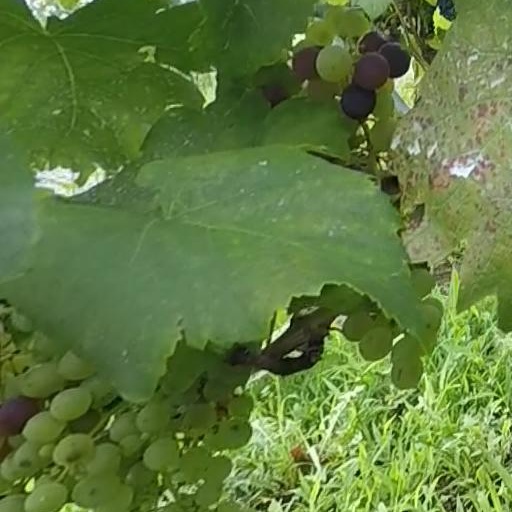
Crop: grape